John Kendrick (American sea captain)

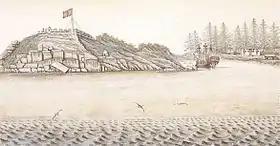
Fort San Miguel, Friendly Cove, in 1793.

Kendrick saw the arrival of Martínez as potentially beneficial for his own goals, and he treated Martínez with deference and courtesy. He offered Martínez the use of his blacksmith, provided sail canvas, deck fixtures, and introduced him to the local Nuu-chah-nulth, seeking to promote friendship. Douglas later claimed that Kendrick and Martínez made an alliance against him and the British in general. Later still, John Meares accused Kendrick of convincing Martínez to seize British ships, though Kendrick denied it. It is not clear whether Kendrick agreed with Martínez's plan for seize "Iphigenia", but Martínez did tell Kendrick he planned to arrest Meares when his command ship arrived, and gained Kendrick's complicity in that regard. Whatever the case, Kendrick had a motive for encouraging Spanish–British conflict, whether tacitly or directly, since it would reduce British competition in the fur trade and give him more time to establish an American outpost.